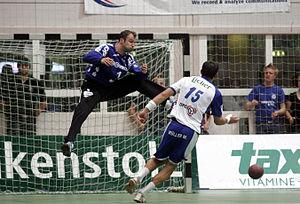
Au handball, le gardien de but est chargé de garder son but inviolé, c'est-à-dire de faire en sorte que le ballon ne franchisse pas la ligne de but.
Thierry Omeyer, né le 2 novembre 1976 à Mulhouse, est un joueur français de handball évoluant au poste de gardien de but